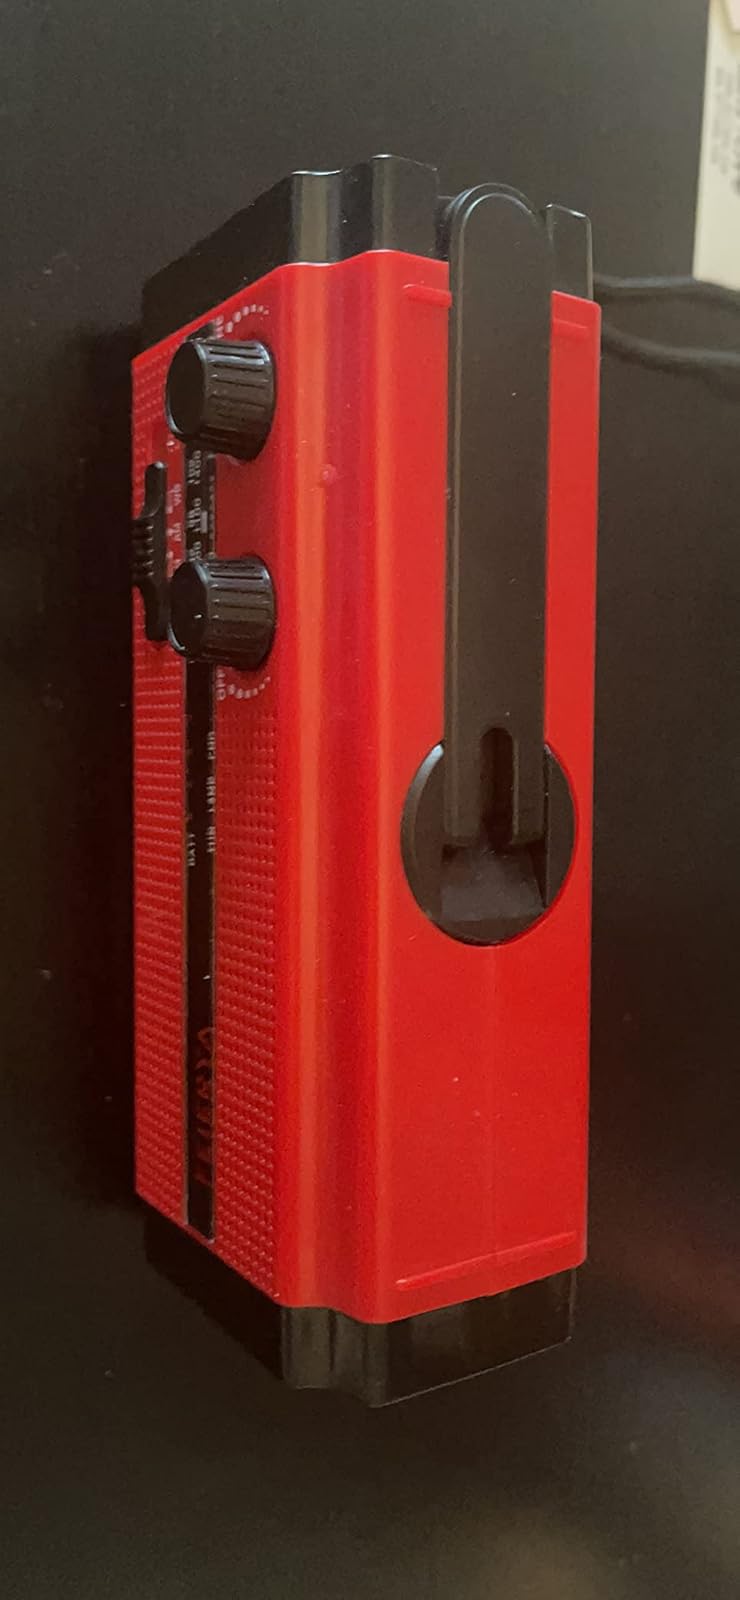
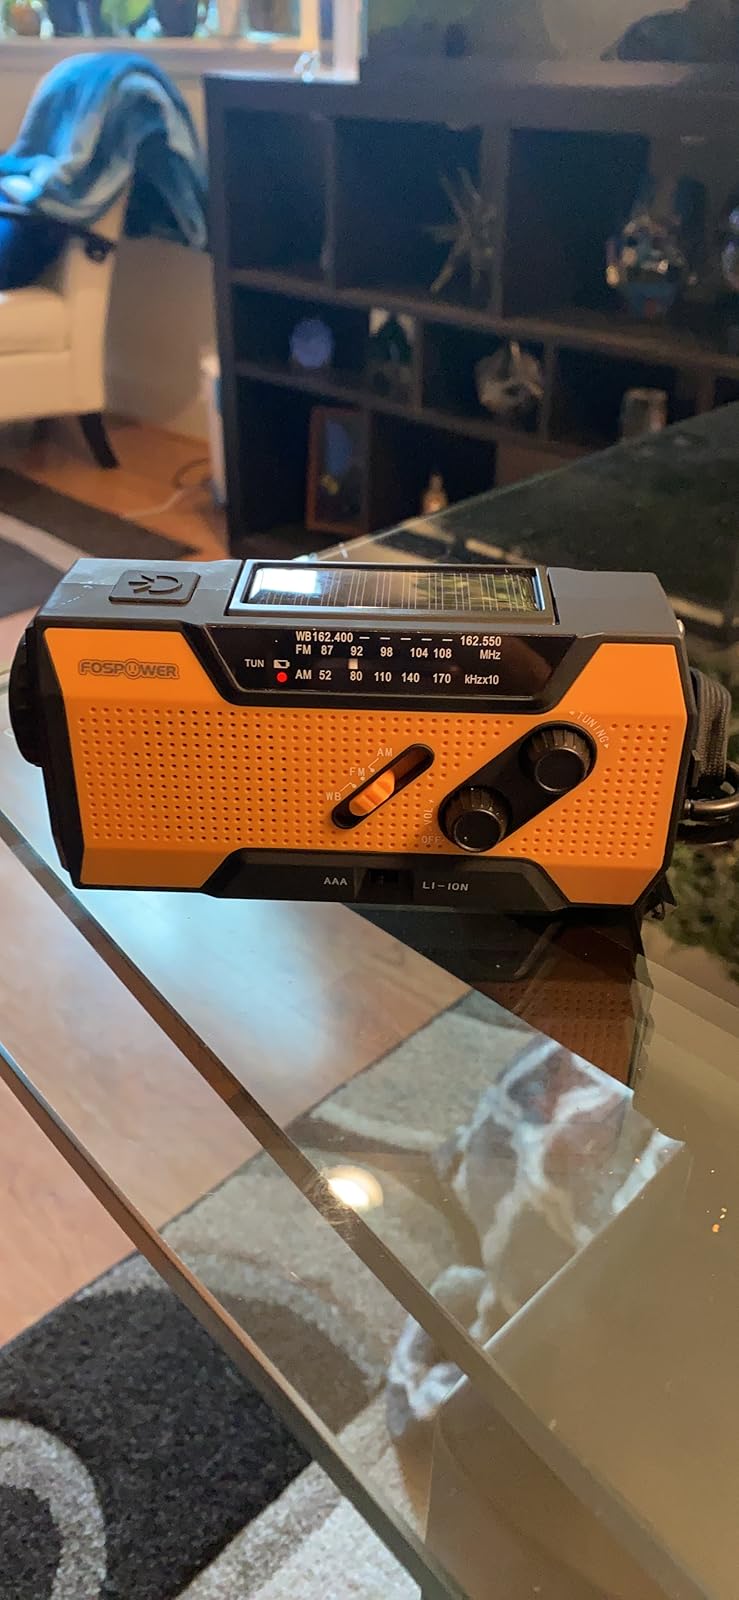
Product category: radio
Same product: no